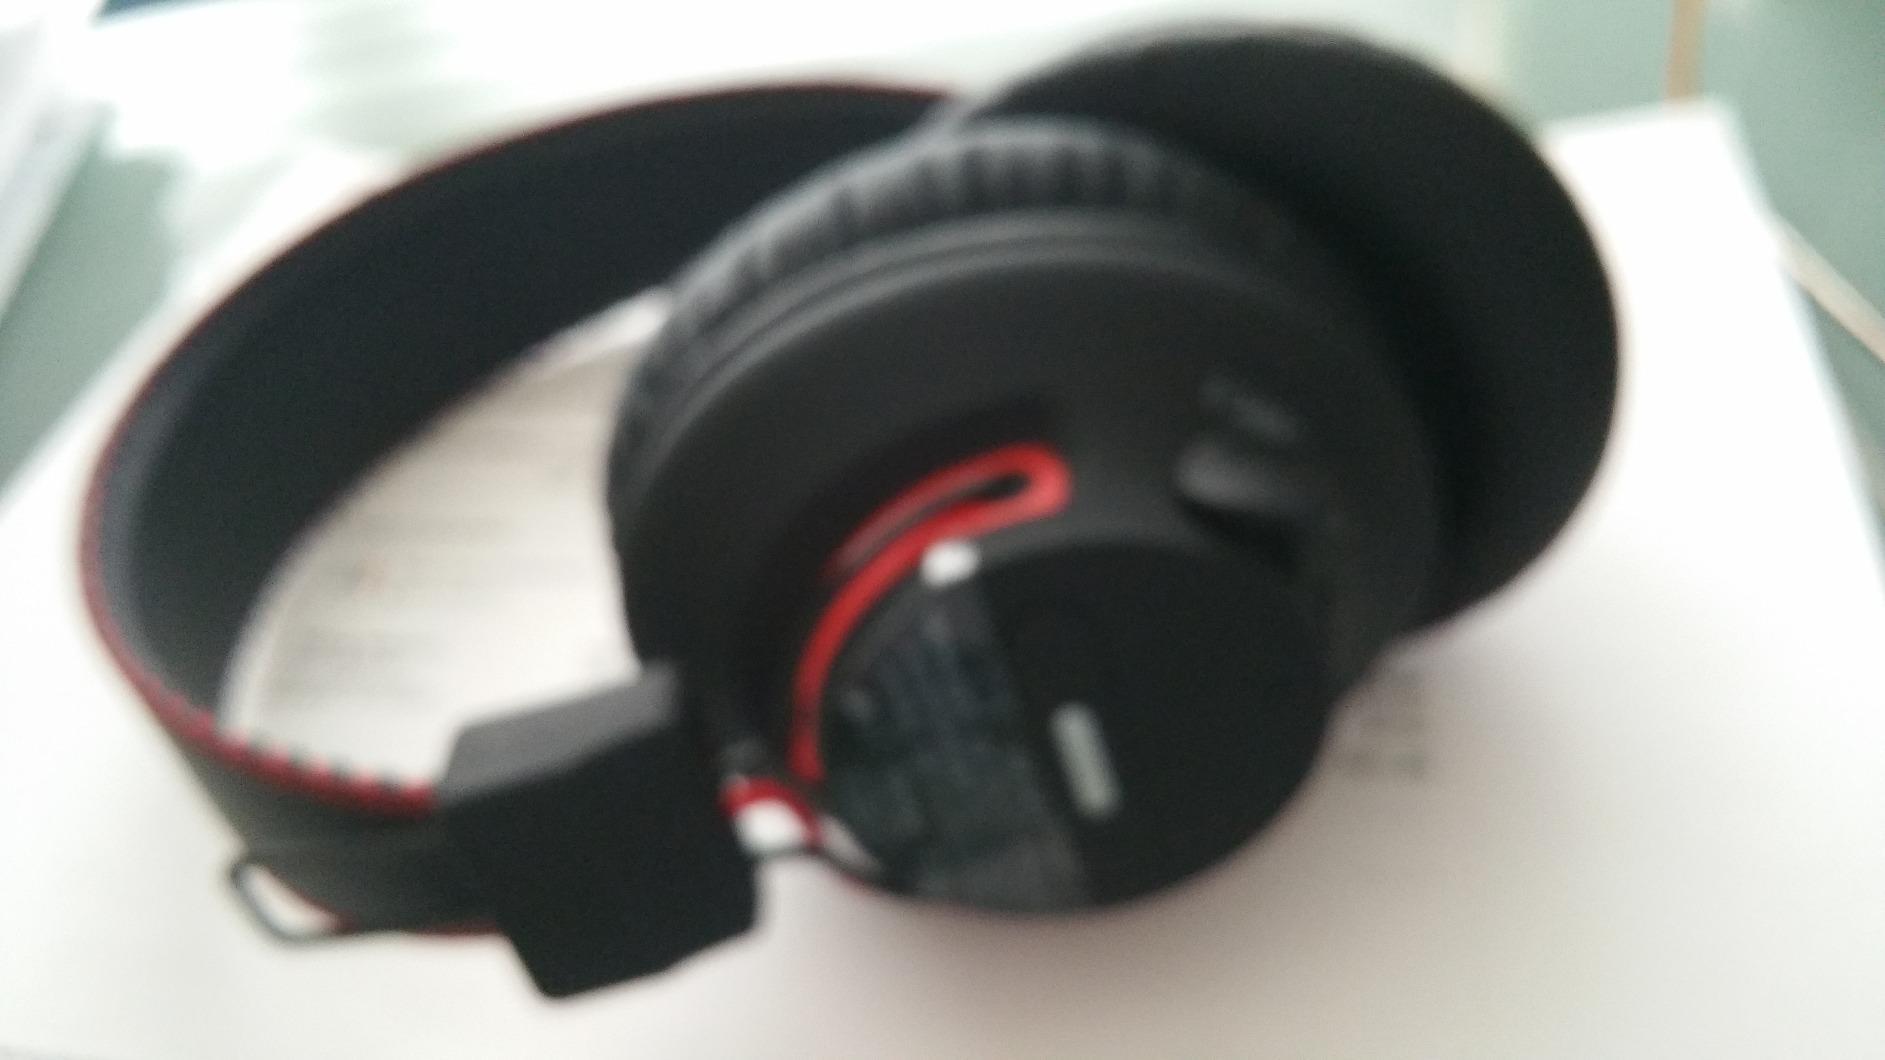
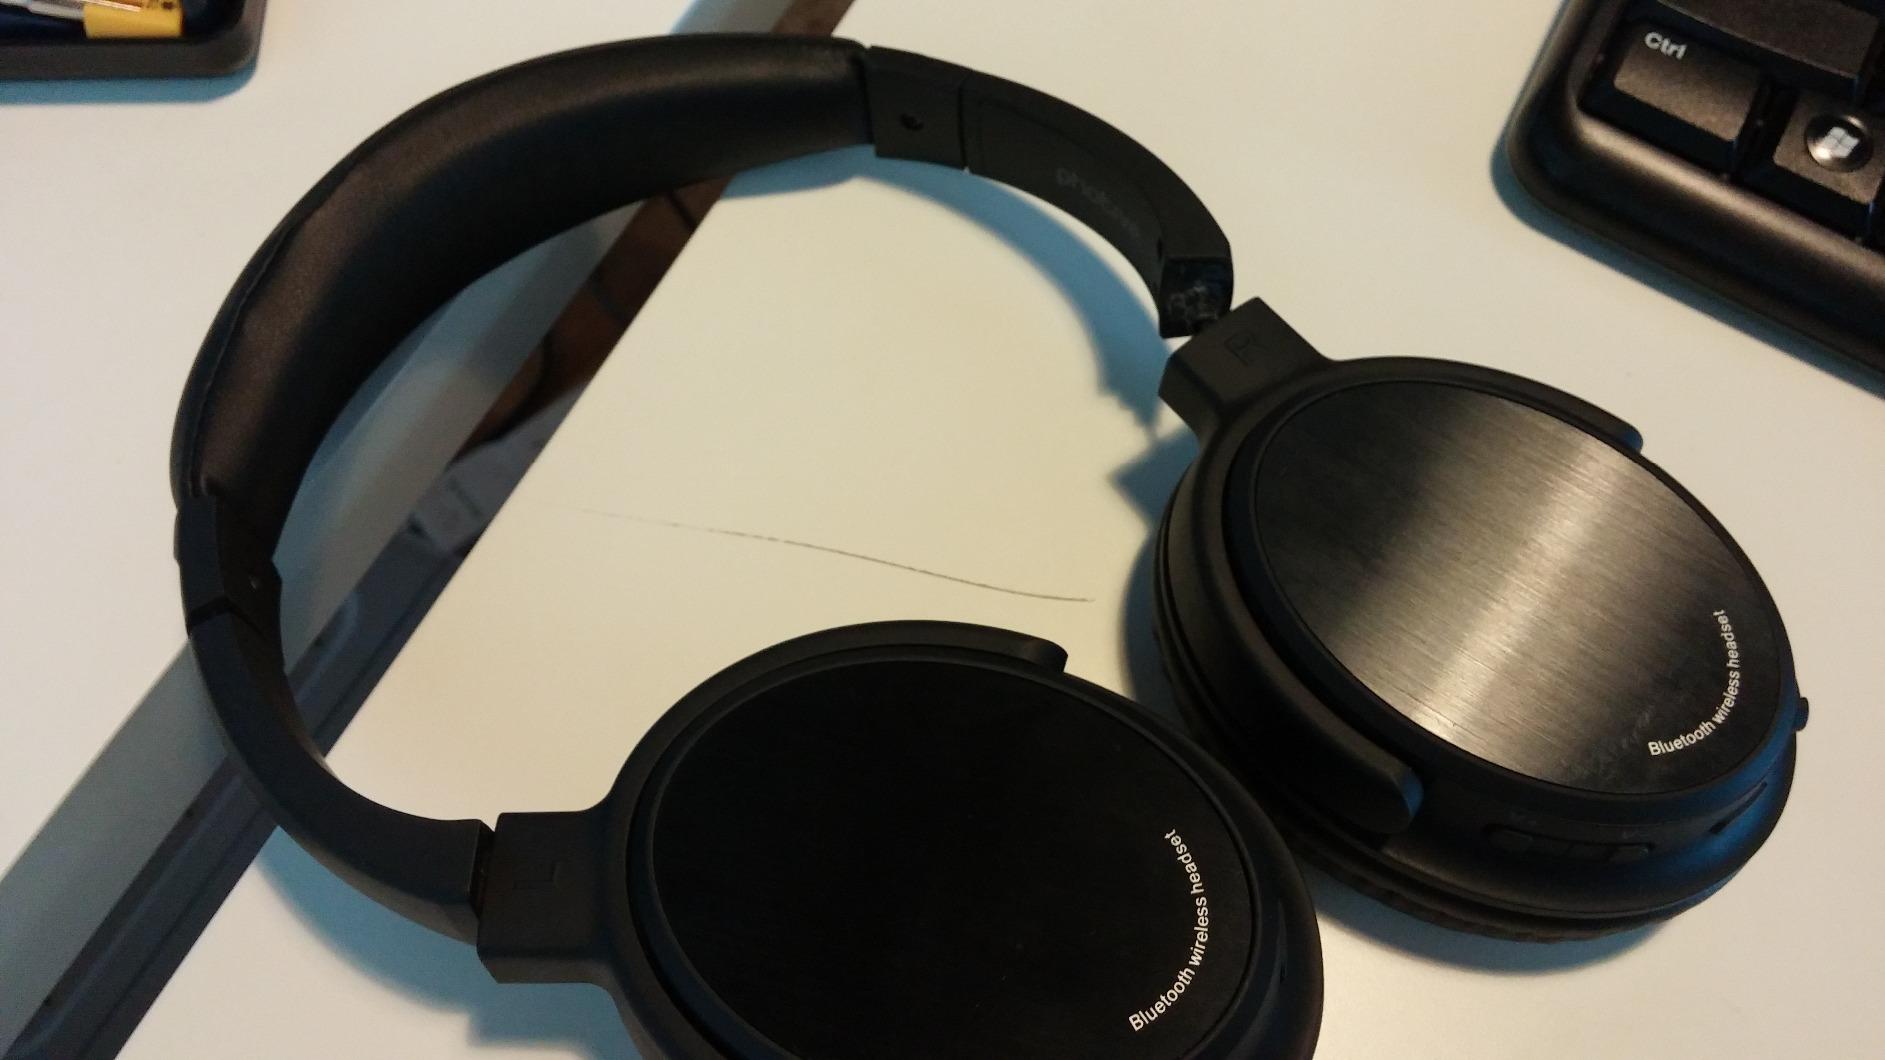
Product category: headphones
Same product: no